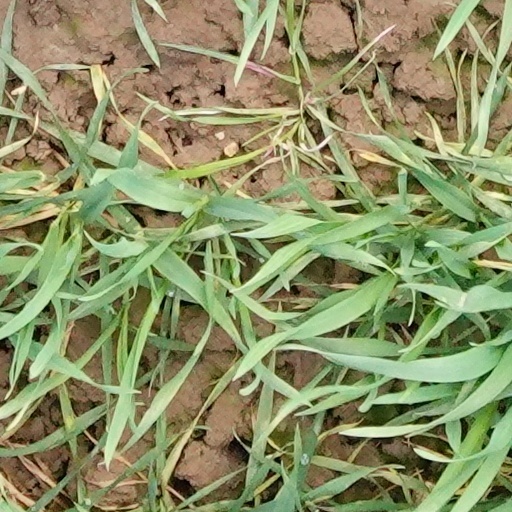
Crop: wheat